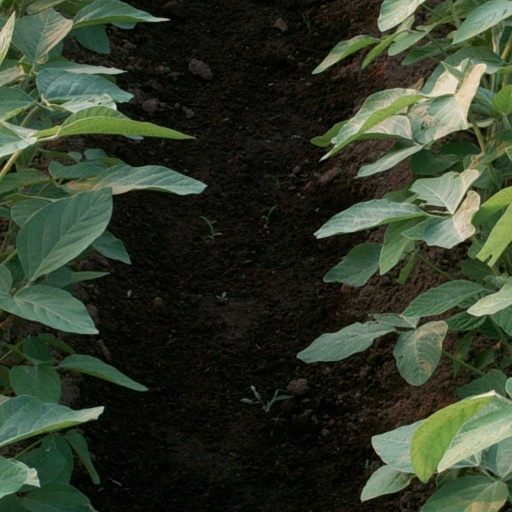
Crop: soybean